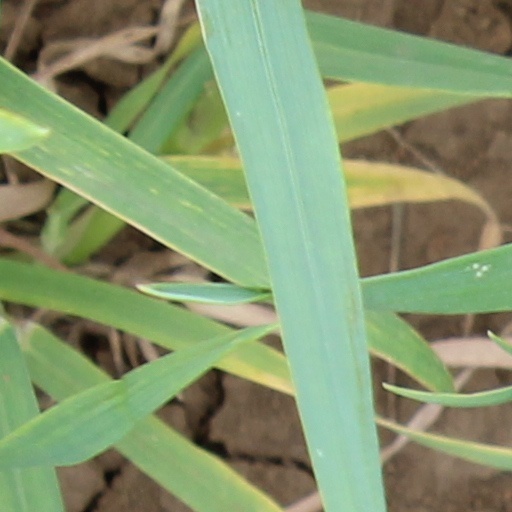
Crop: wheat